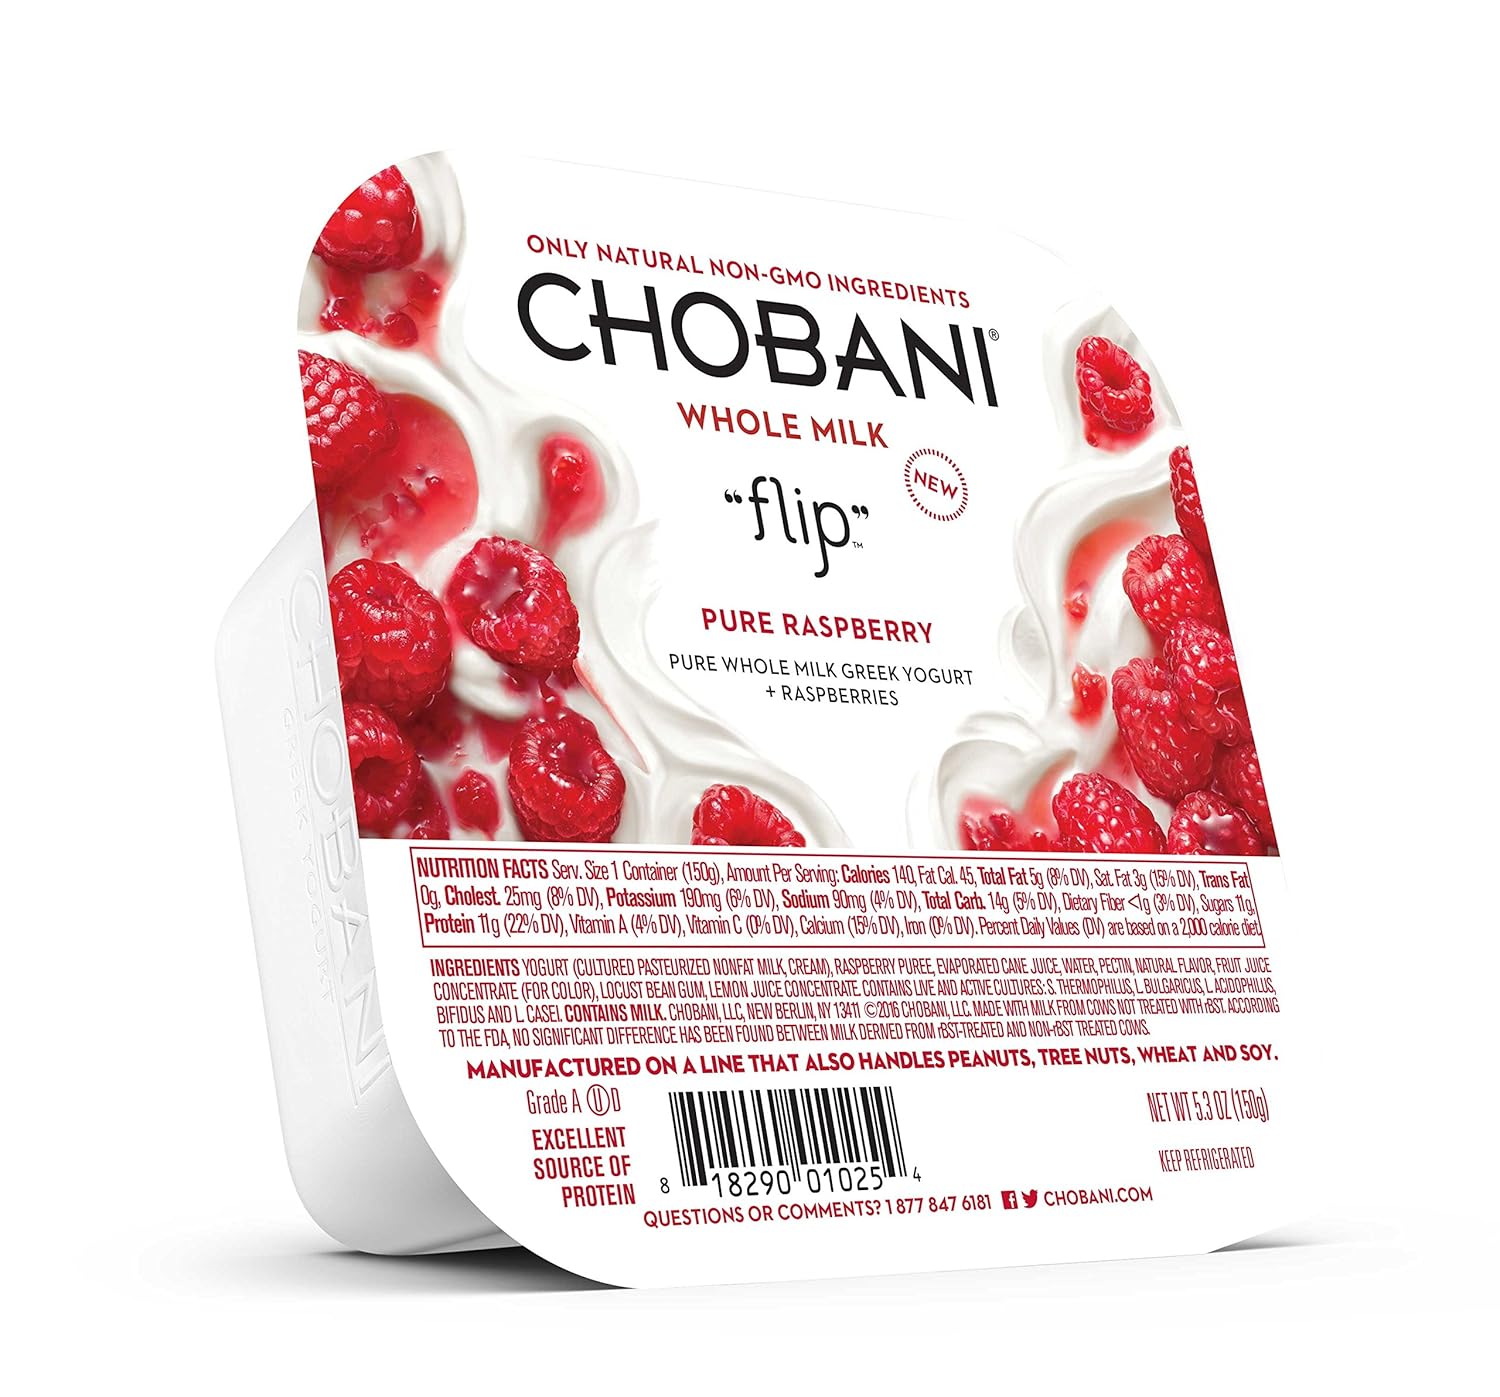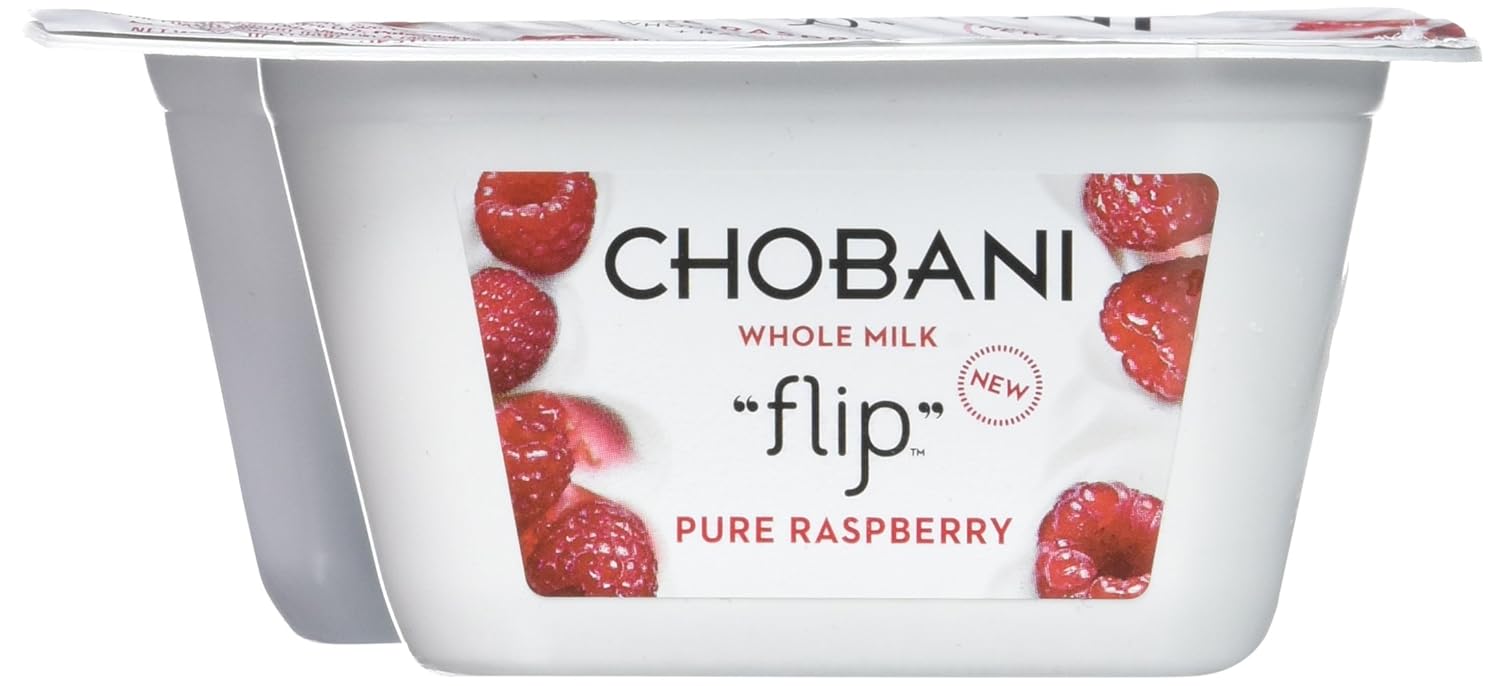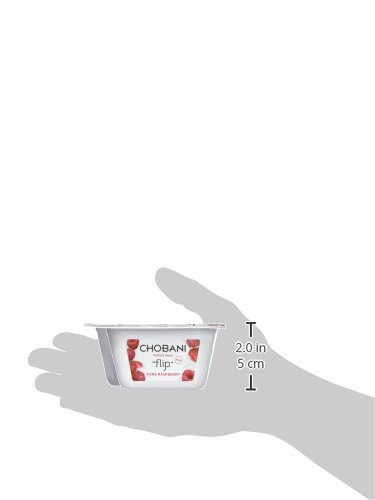
Chobani Flip Whole Milk Yogurt, Raspberry, 12 oz
Category: Grocery
All Natural
Features: GMO-Free Ingredients | No Preservatives | High in Protein